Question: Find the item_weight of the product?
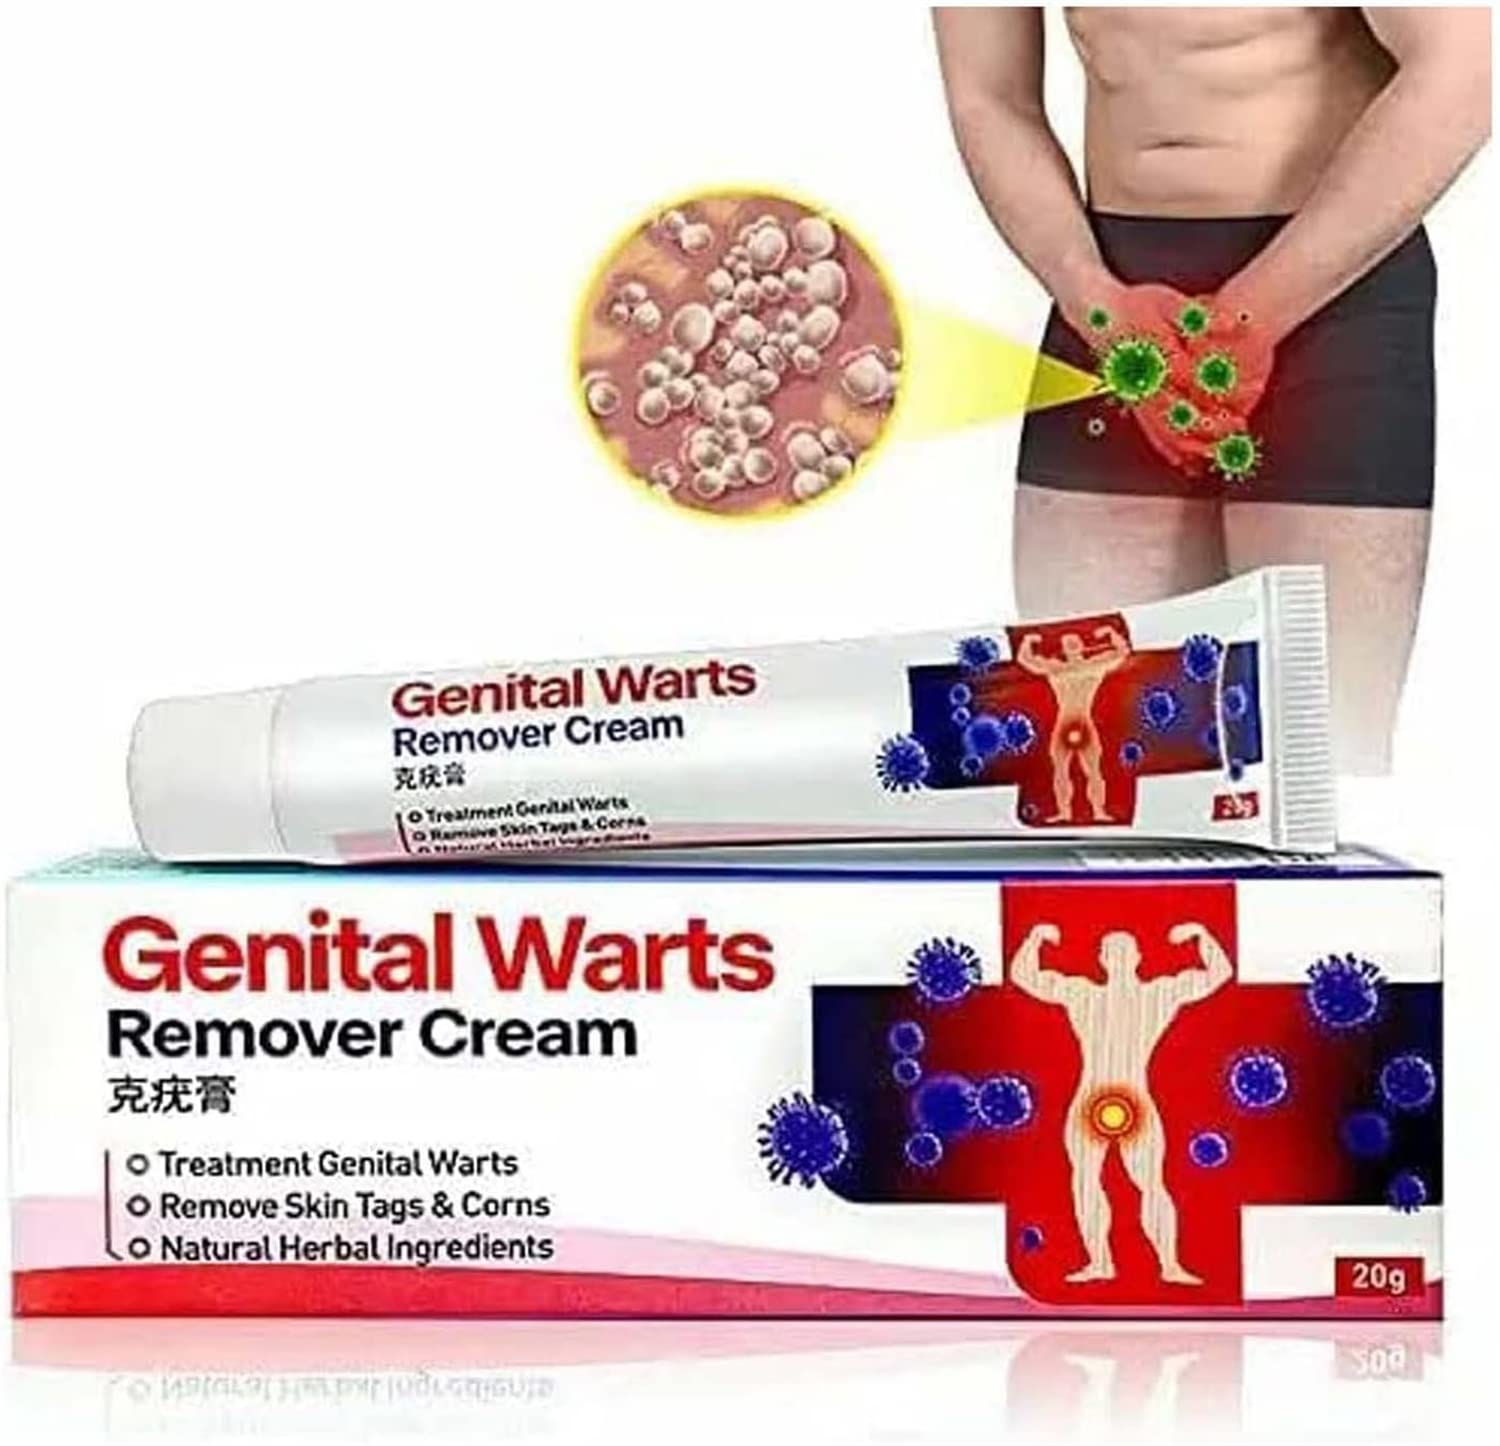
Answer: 20.0 gram